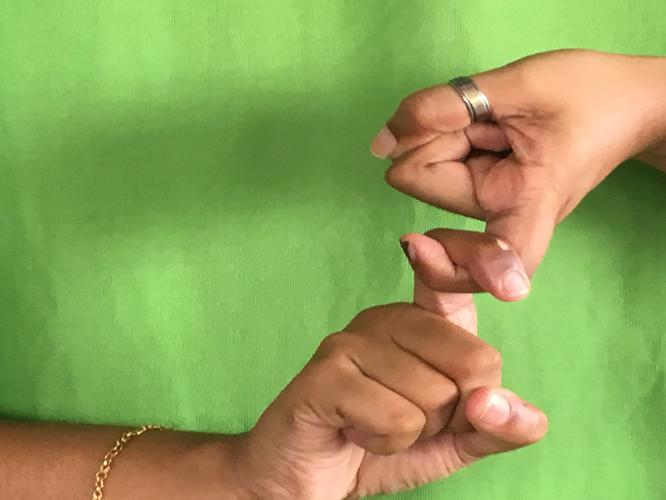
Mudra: Pasha
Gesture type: double_hand